Max Changmin

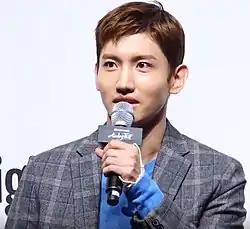
Max Changmin in 2019

Shim Chang-min (born February 18, 1988), better known by his stage name Max Changmin, is a South Korean singer-songwriter, actor, and a member of the pop duo TVXQ. Born and raised in Seoul, South Korea, Changmin was scouted by an SM Entertainment talent agent when he was fourteen years old. He made his debut as TVXQ's youngest member in December 2003.